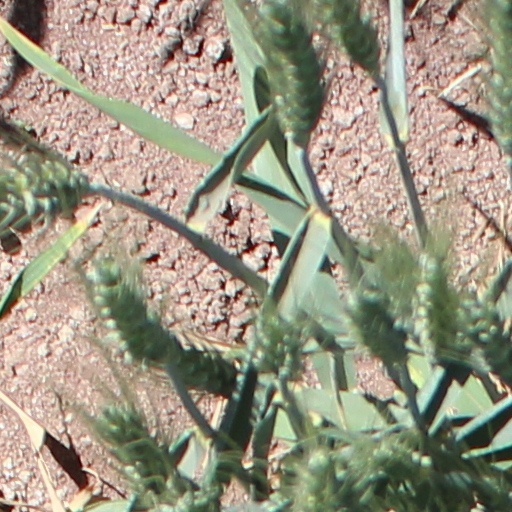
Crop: wheat